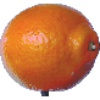
Label: tangelo